County Borough of Oldham

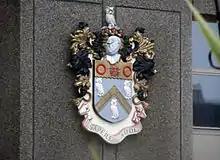
The Coat of Arms of the Oldham County Borough Council, as found at Oldham Police Station. The station predates the merging of Oldham Borough Police into Lancashire Constabulary in 1969, and thus still displays the redundant arms.

Prior to 1894, the town council made use of the arms of the Oldham family. The arms were blazoned as: